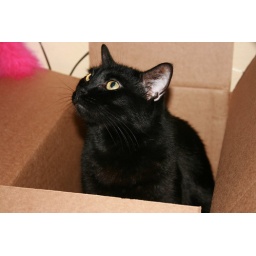
My boy Saki in a box